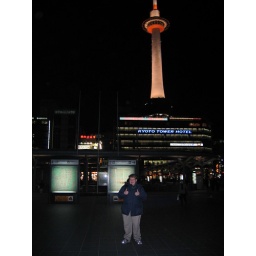
&amp;quot;The nice thing about the view from the Kyoto tower is it is the only building you can't see.&amp;quot; Japan by Rail, Kyoto